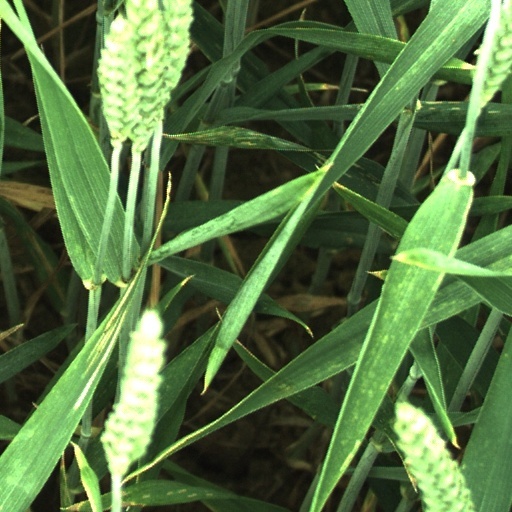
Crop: wheat